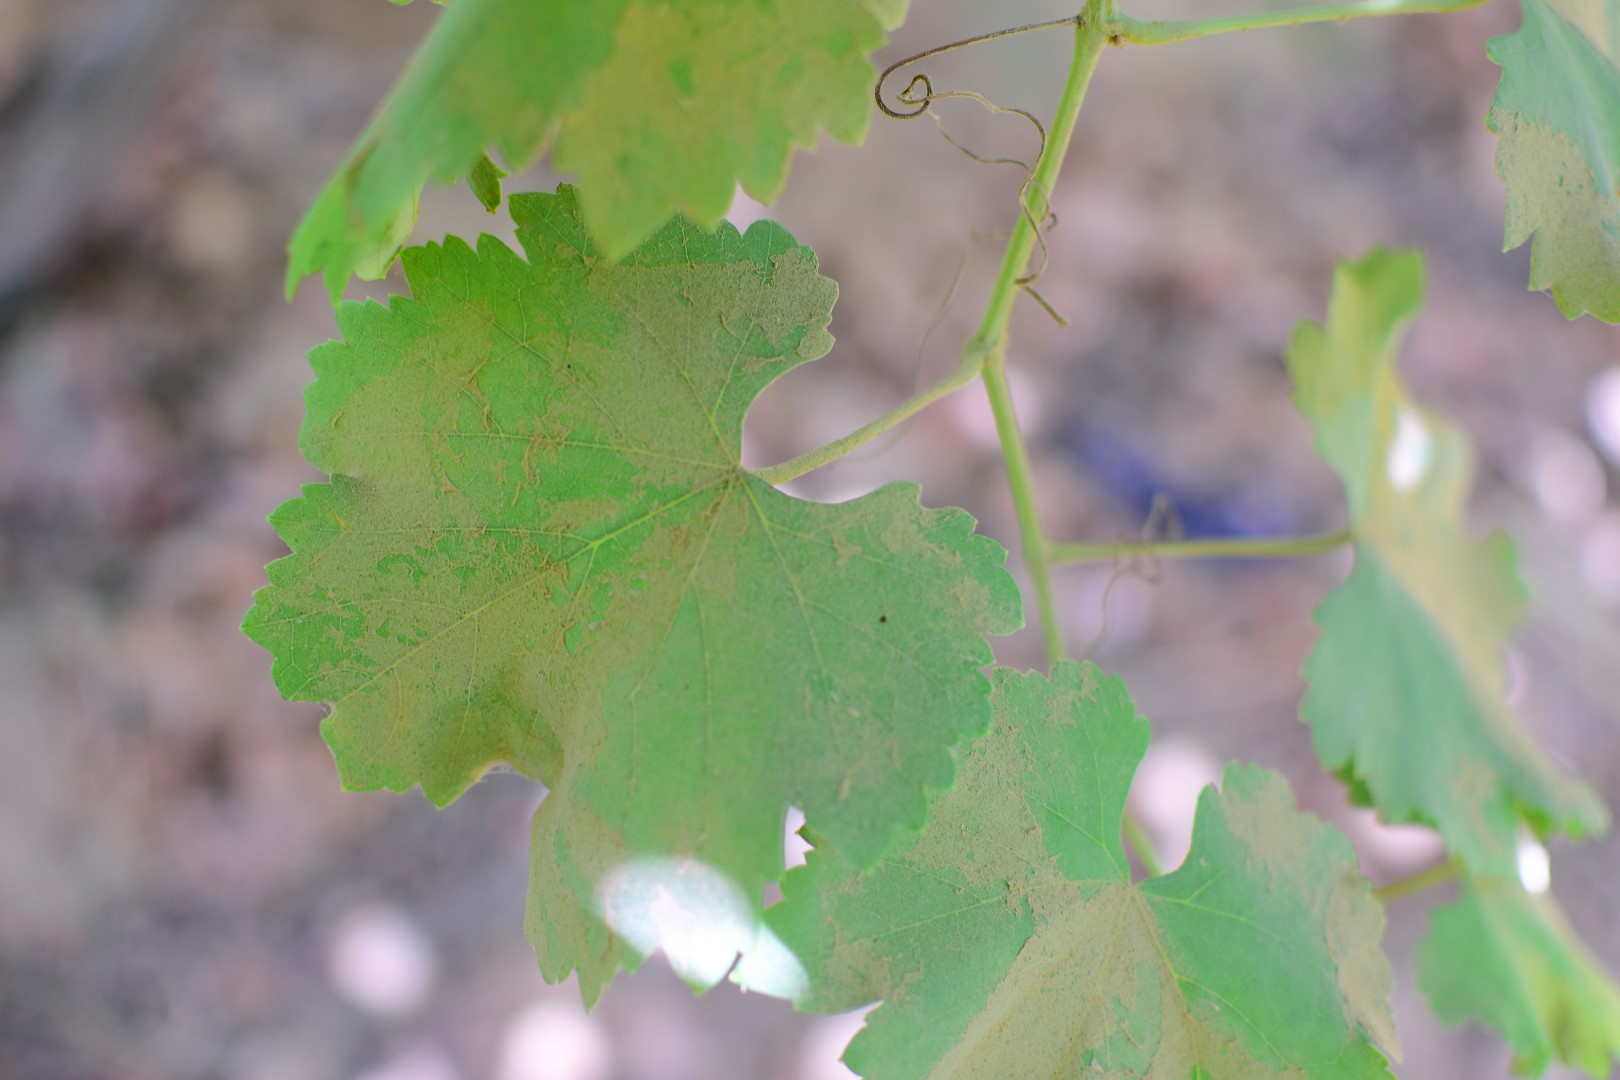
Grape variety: Frinsi